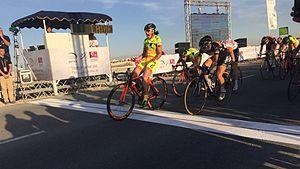
L'équipe cycliste Alé Cipollini est une équipe cycliste féminine italienne. Elle a son siège à Sorgà, entre Vérone et Mantoue en Vénétie. Elle est créée en 2011 et est sponsorisée par le fabricant de bicyclette et ancien sprinteur italien Mario Cipollini, ainsi que par le fabricant de vêtements cycliste Giordana, sous le nom de sa gamme de produit Alé. Tatiana Guderzo en a fait partie de 2011 à 2014, Monia Baccaille de 2011 à 2014.
La 7ᵉ édition du Tour du Qatar féminin a eu lieu du 3 au 6 février 2015. L'épreuve est inscrite au calendrier international féminin UCI 2015, en catégorie 2.1. Vainqueure des 2 dernières étapes, Elizabeth Armitstead remporte le classement général et le classement par points. Elle devance Chloe Hosking et sa coéquipière Ellen van Dijk, gagnante elle aussi d'une étape. 12ᵉ du classement général, Beatrice Bartelloni termine meilleure jeune, tandis que la formation Wiggle Honda place 2 éléments dans le Top 10 et s'adjuge le classement par équipe.
La 26ᵉ édition du Tour d'Italie féminin a eu lieu du 3 au 12 juillet 2015. La course fait partie du calendrier UCI féminin en catégorie 2.1.